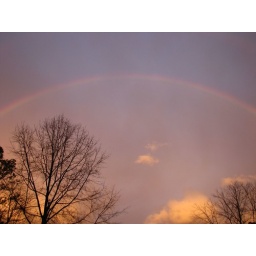
Near dusk a windy storm ended leaving a rainbow in a dirty orange tinted sky.